Queens Boulevard

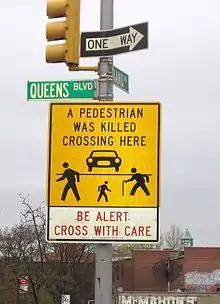
"A Pedestrian Was Killed Crossing Here" sign on Queens Boulevard at Grand Avenue in Elmhurst

In 1960, Queens borough president John T. Clancy proposed reconstructing the entire seven-mile boulevard to meet traffic demand from the 1964 New York World's Fair for $17.1 million. Due to bureaucratic issues and the need to finance the project using city funds, the project was delayed and cut back to a 2.5 mile section for $2.6 million. Underpasses at Union Turnpike and at Grand Avenue—Broadway were dropped from the plan. On September 3, 1964, the Department of Highways announced that the project was far behind the project's original schedule. Only $2.6 million for the central section of the project was approved as rebuilding more than a mile of the road a time was deemed to be too disruptive for travel. At the time, the rebuilding of the first 1-mile section from 70th Avenue to Union Turnpike was completed. The six service road lanes were resurfaced, yellow asphalt surfacing was installed to guide drivers turning at intersections, and malls were narrowed to widen the roadway and provide space for cars turning off the six-lane main roadway. Work on the 63rd Drive to 70th Avenue section was 70 percent complete, and the Department of Highways expected to request the release of $400,000 for the section to Woodhaven Boulevard within two weeks. Work on that section was expected to start in 1965. Queens Boulevard handled more than 85,000 vehicles a day, making it the second busiest roadway in the city, after the Long Island Expressway, which handled 125,000 vehicles a day.